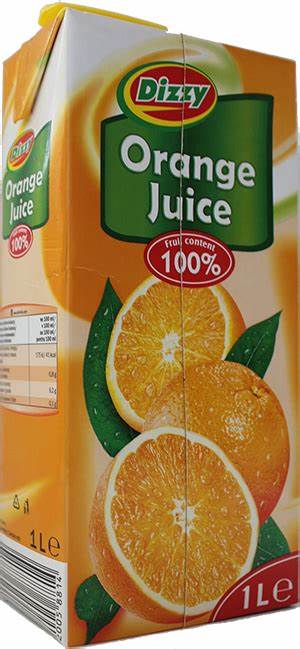
Waste category: cardboard